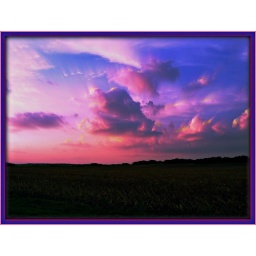
sunset clouds in a field nearby